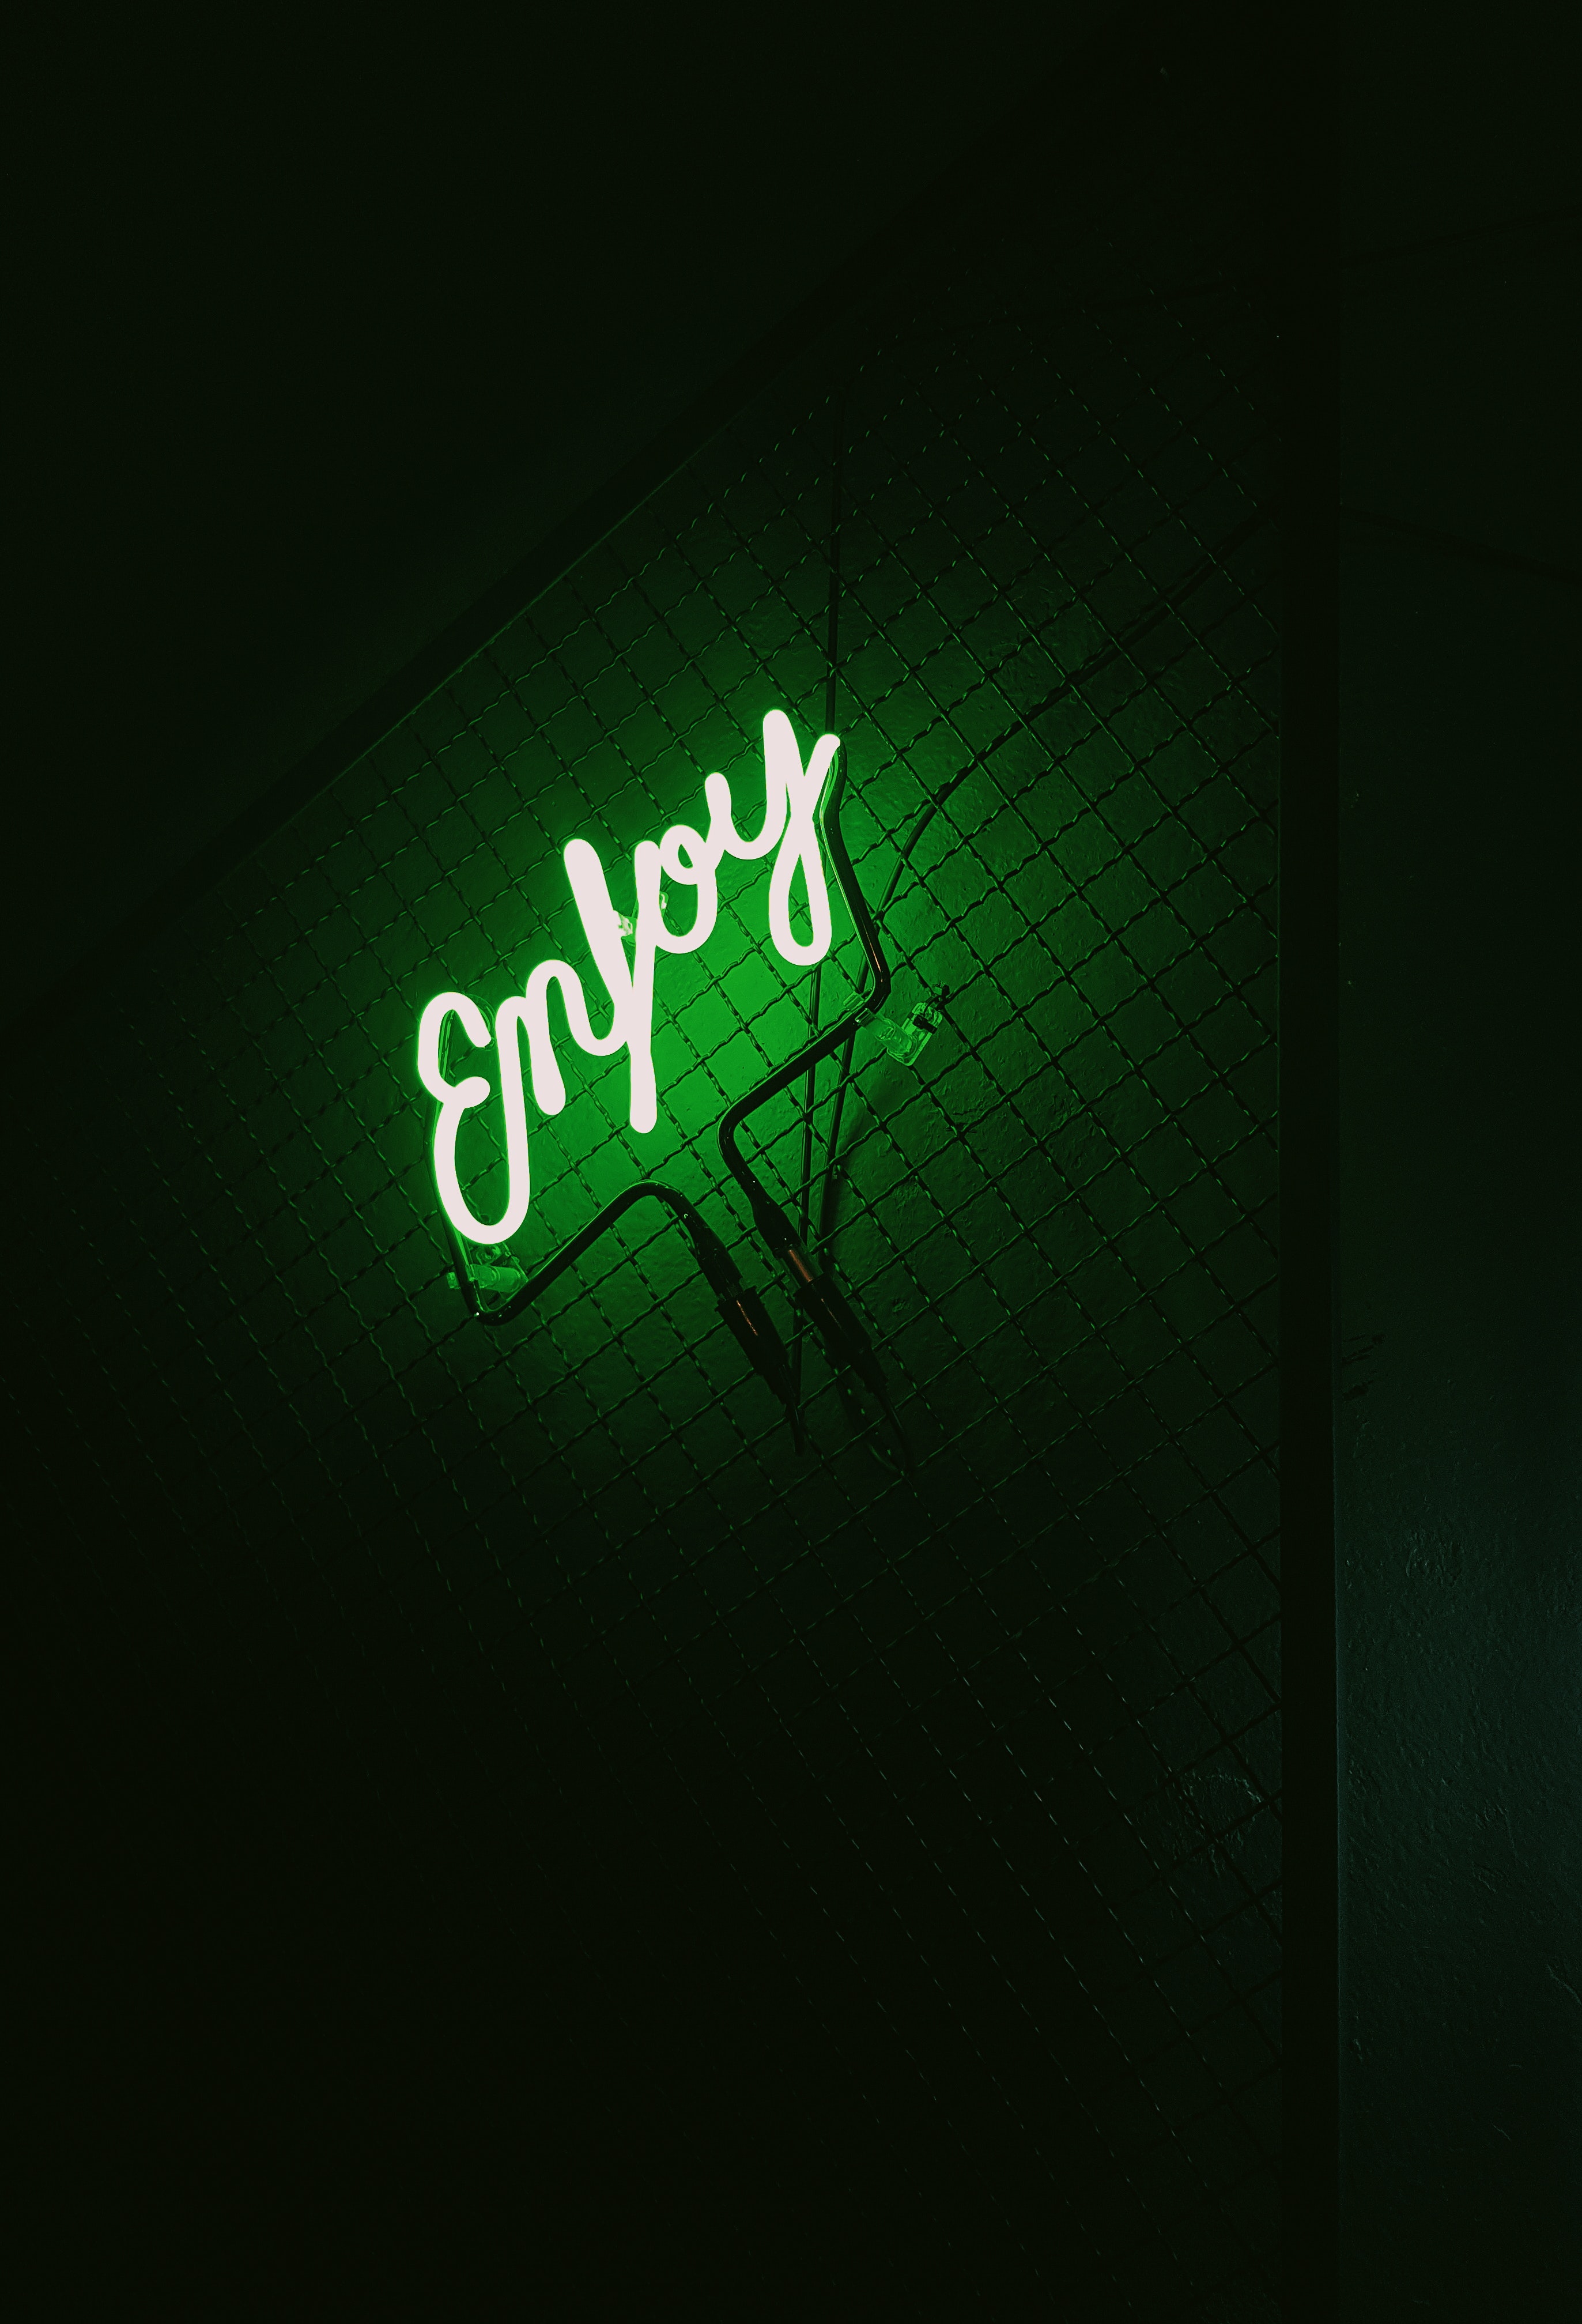
green, text, font, neon sign, light, neon, logo, graphic design, design, technology, graphics, signage, electronic signage, darkness, brand, illustration